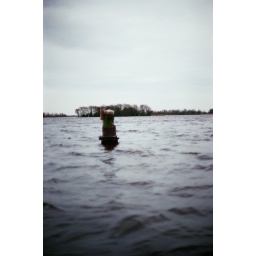
Giethoorn boat trip 4.8 x chilly sheep picnic in the car